South Lanarkshire (UK Parliament constituency)

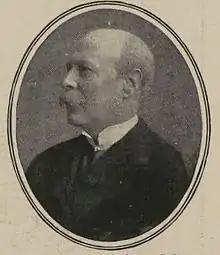
Walter Menzies

Another General Election was required to take place before the end of 1915. The political parties had been making preparations for an election to take place and by July 1914, the following candidates had been selected;